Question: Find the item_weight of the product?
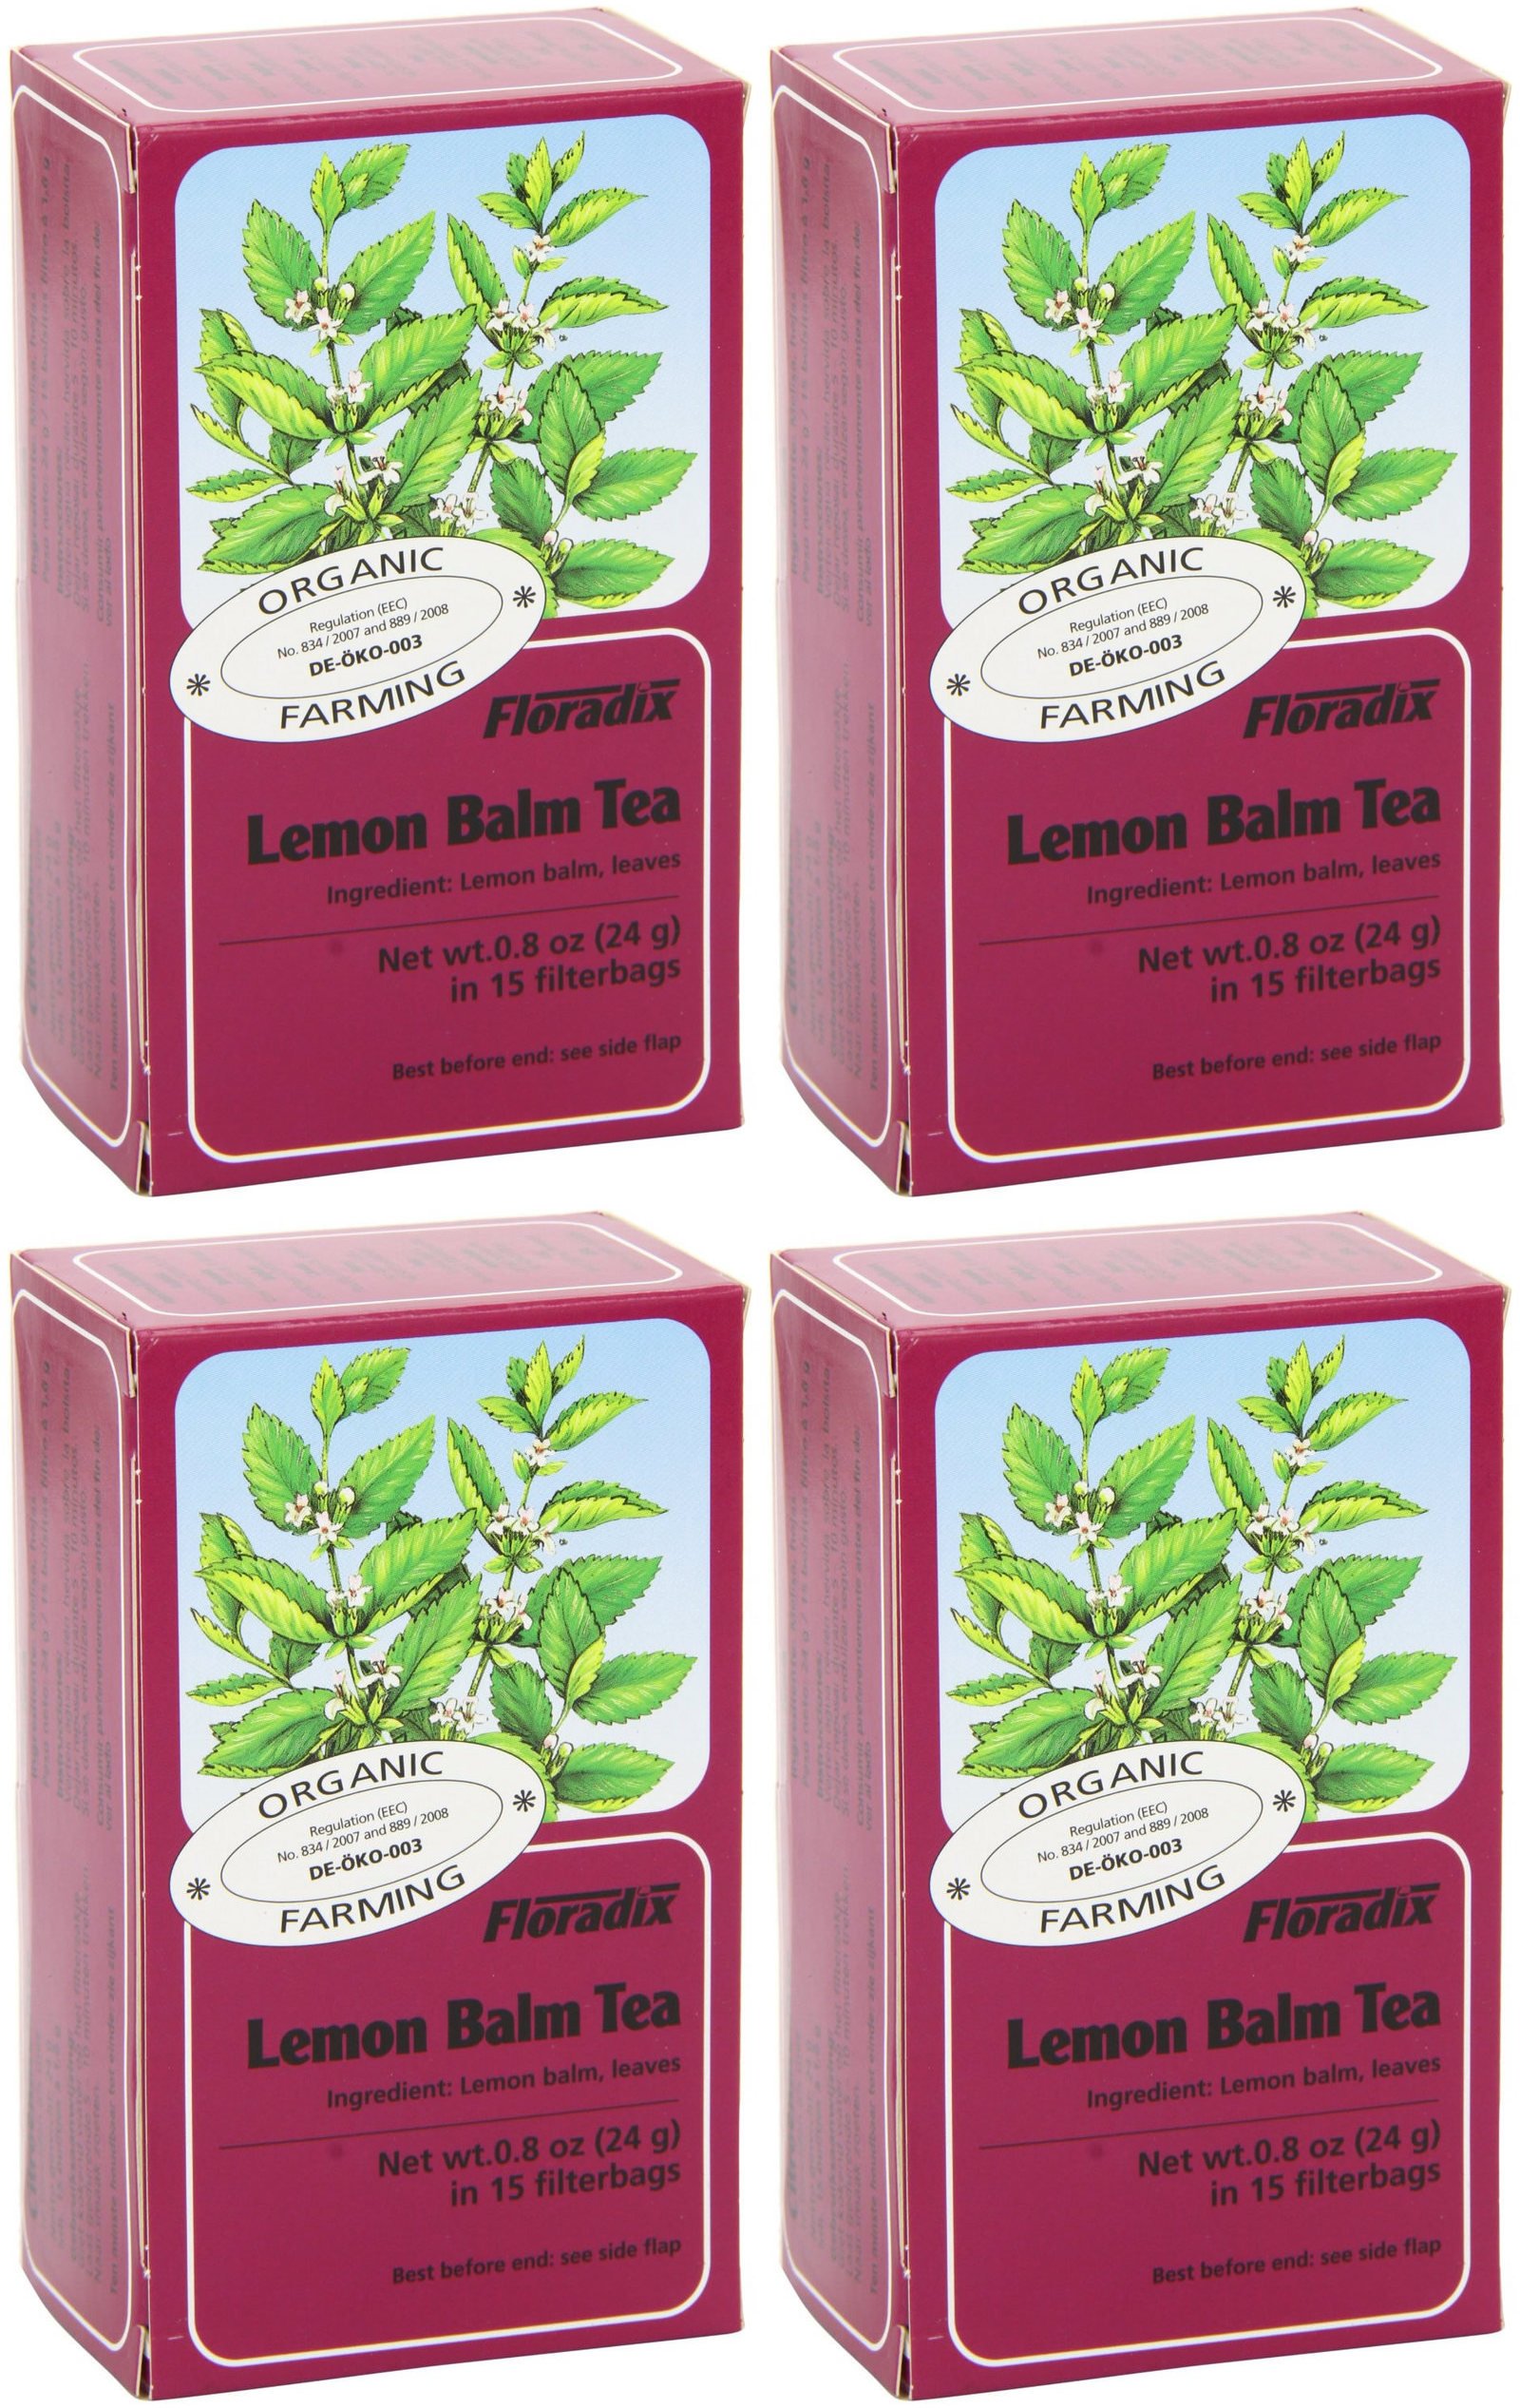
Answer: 24.0 gram